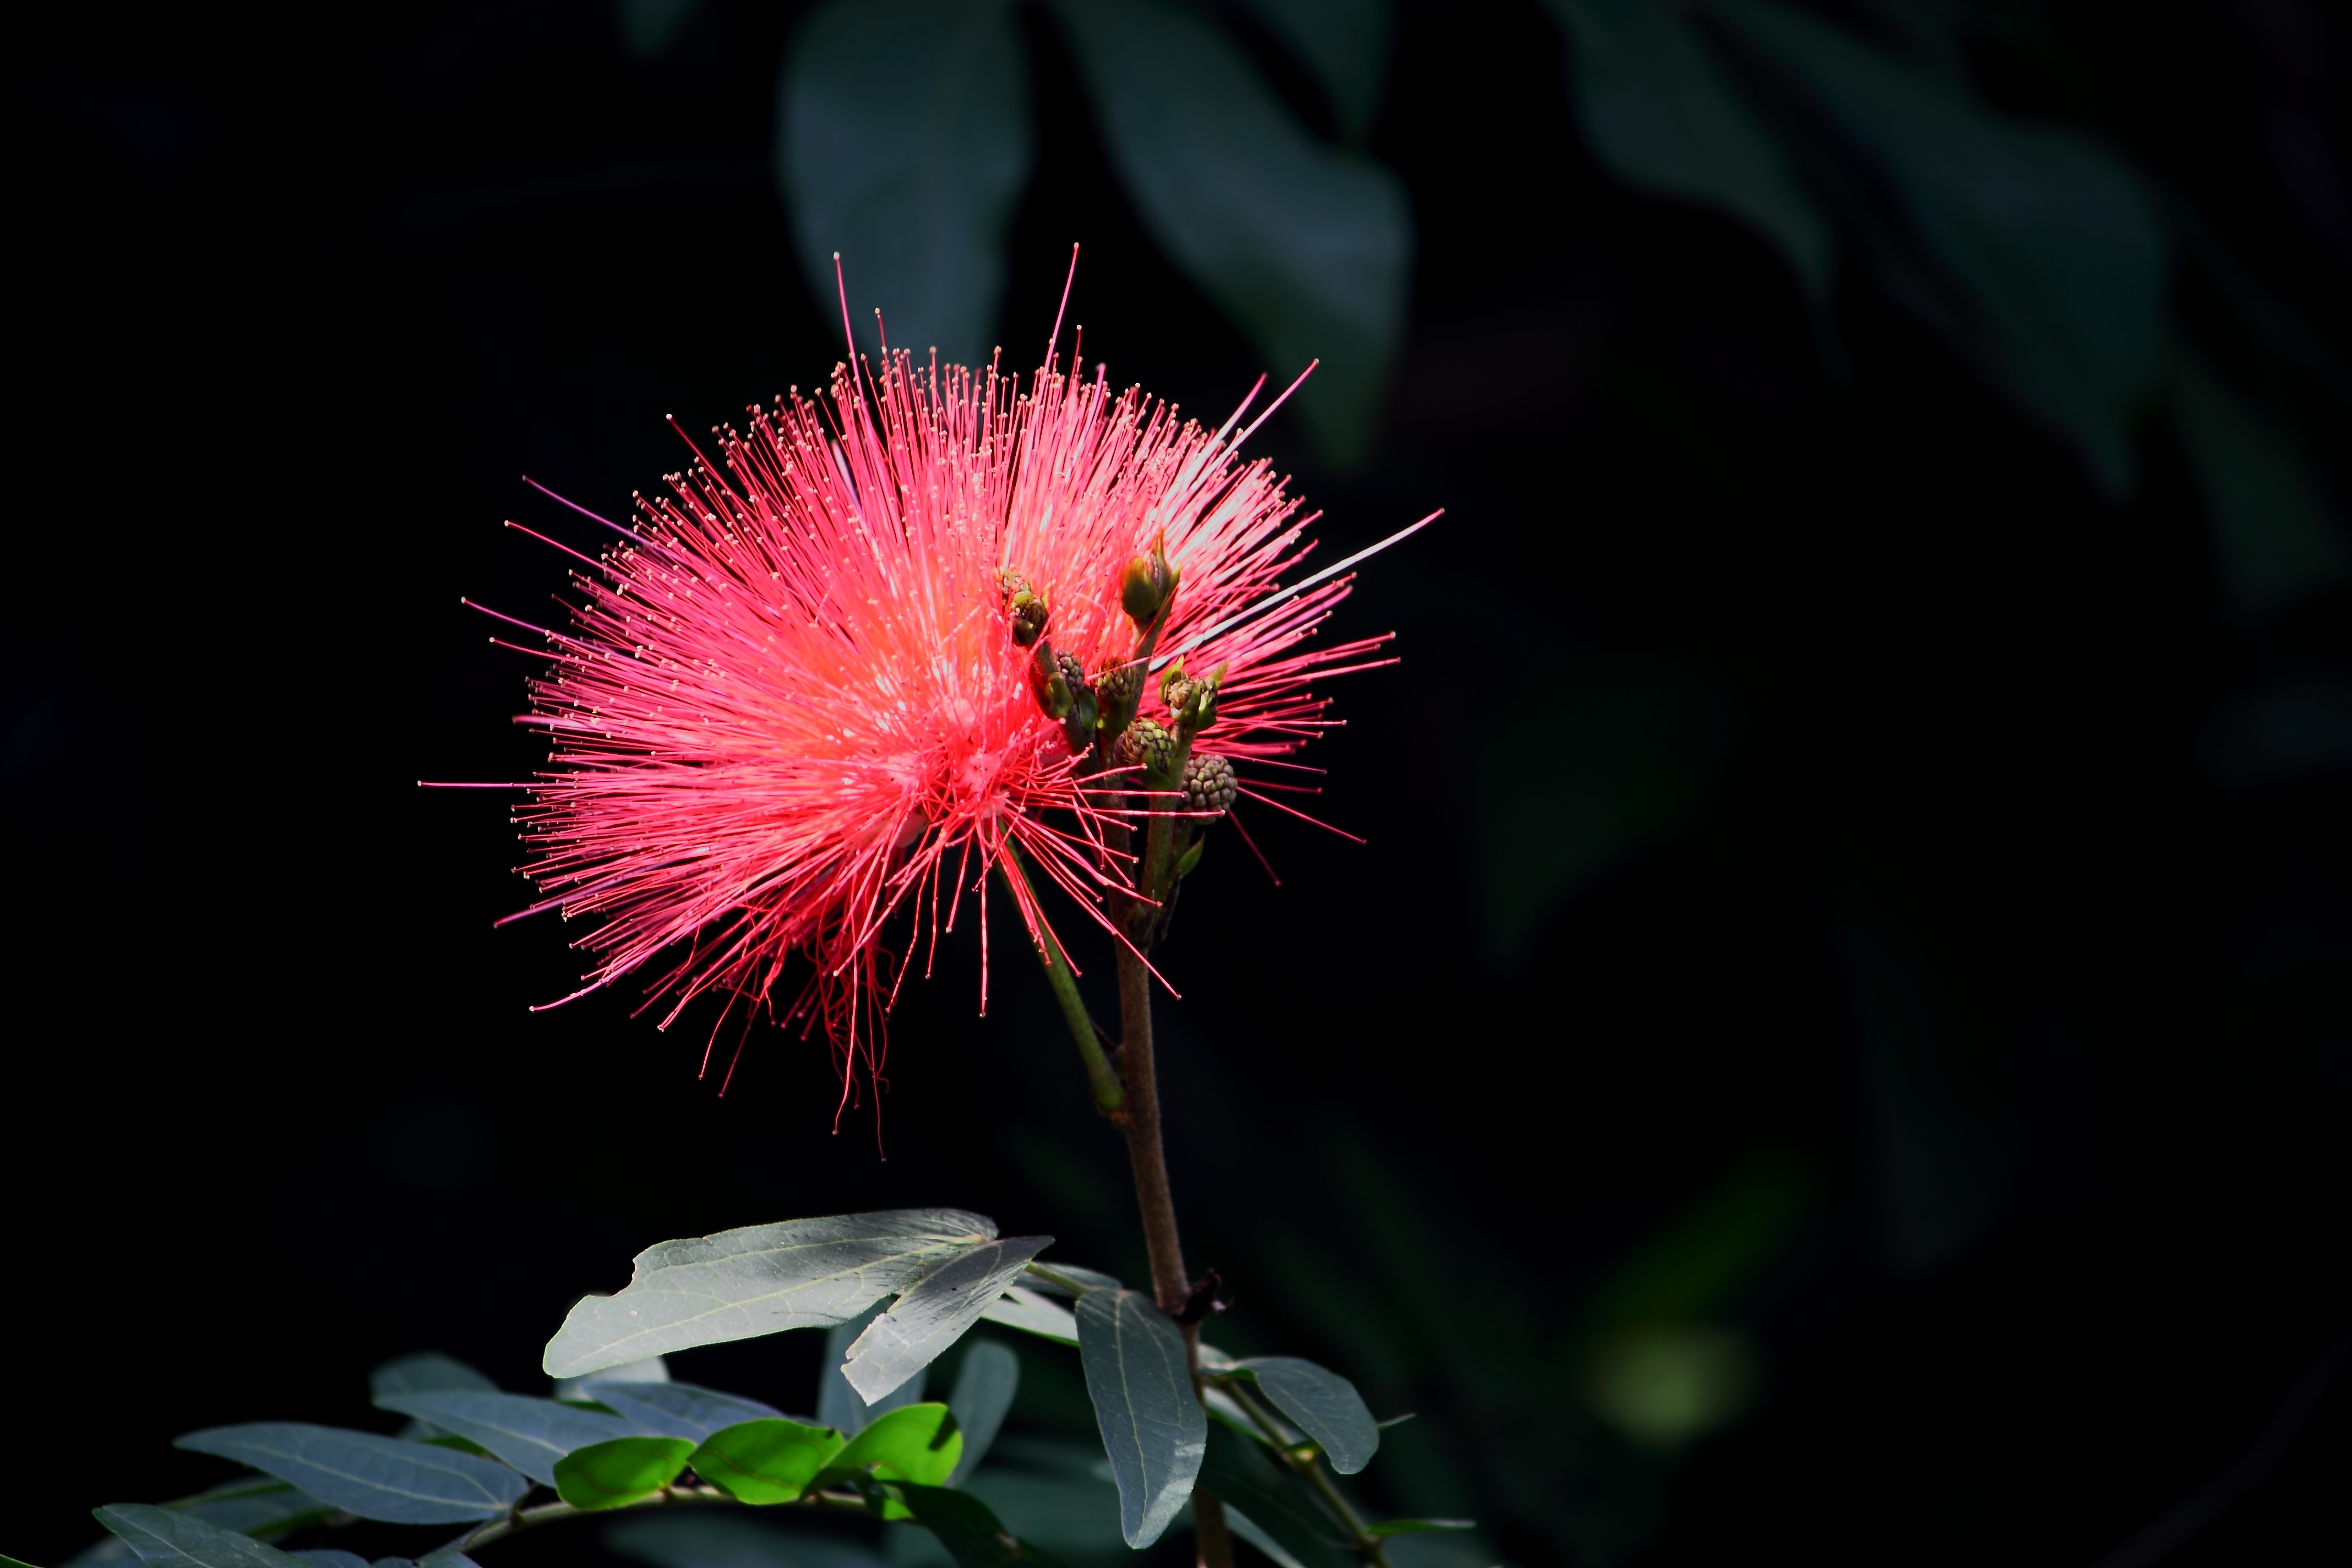
nature, plant, photography, leaf, flower, petal, bloom, green, red, natural, botany, garden, flora, close up, macro photography, flowering plant, daisy family, radiation, flowers and plants, albizia julibrissin, plant stem, land plant